Lee Ann Womack

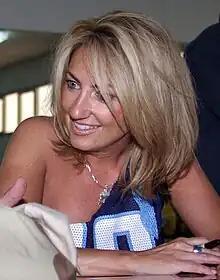
Womack in 2003

Lee Ann Womack (born August 19, 1966) is an American singer and songwriter. She has charted 23 times on the American "Billboard" Hot Country Songs charts; her highest peaking single there is her crossover signature song, "I Hope You Dance", a collaboration with country band Sons of the Desert which reached number one in 2000. Five of her singles made top 10 on the country music charts of the defunct "RPM" magazine in Canada.